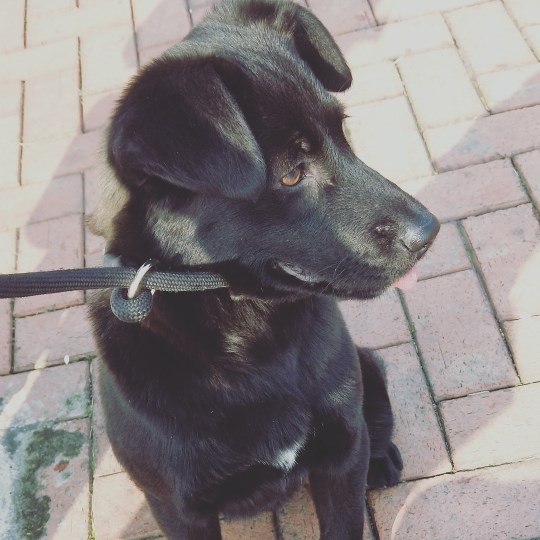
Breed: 3580-n000122-Labrador_retriever